Relative wind stress

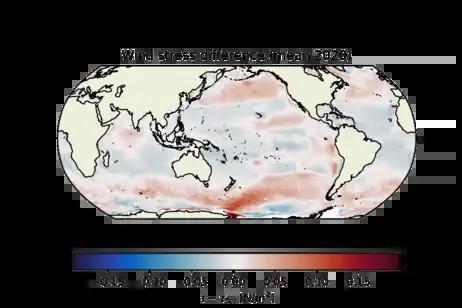
Figure 4: Resting ocean wind stress minus relative wind stress. Resting ocean wind stress data was obtained from the NCEP Global Ocean Data Assimilation System (GODAS) database, where the variable momentum flux (wind stress) is given. Data for relative wind stress was gathered from the "Global Ocean Daily Gridded Reprocessed L4 Sea Surface Winds from Scatterometer" from the Copernicus Marine Institute.

Figure 4 shows the difference between relative wind stress and resting ocean wind stress. Data for relative wind stress is obtained from scatterometers. These accurately represent the relative wind stress as they measure backscatter from small-scale structures on the ocean surface, which respond to the sea surface-air interface and not to wind speed.